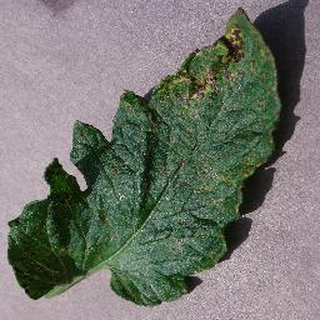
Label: tomato_septoria_leaf_spot